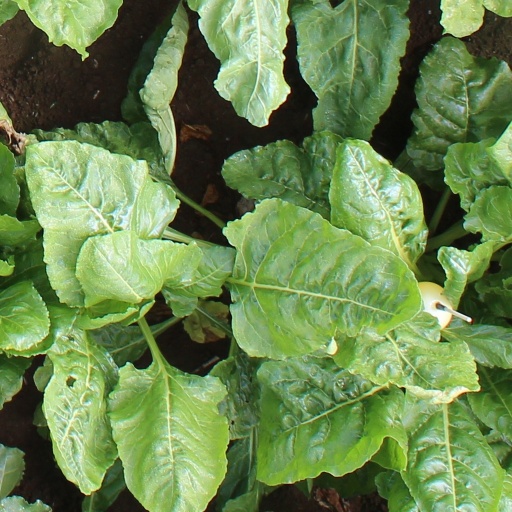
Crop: sugar beet